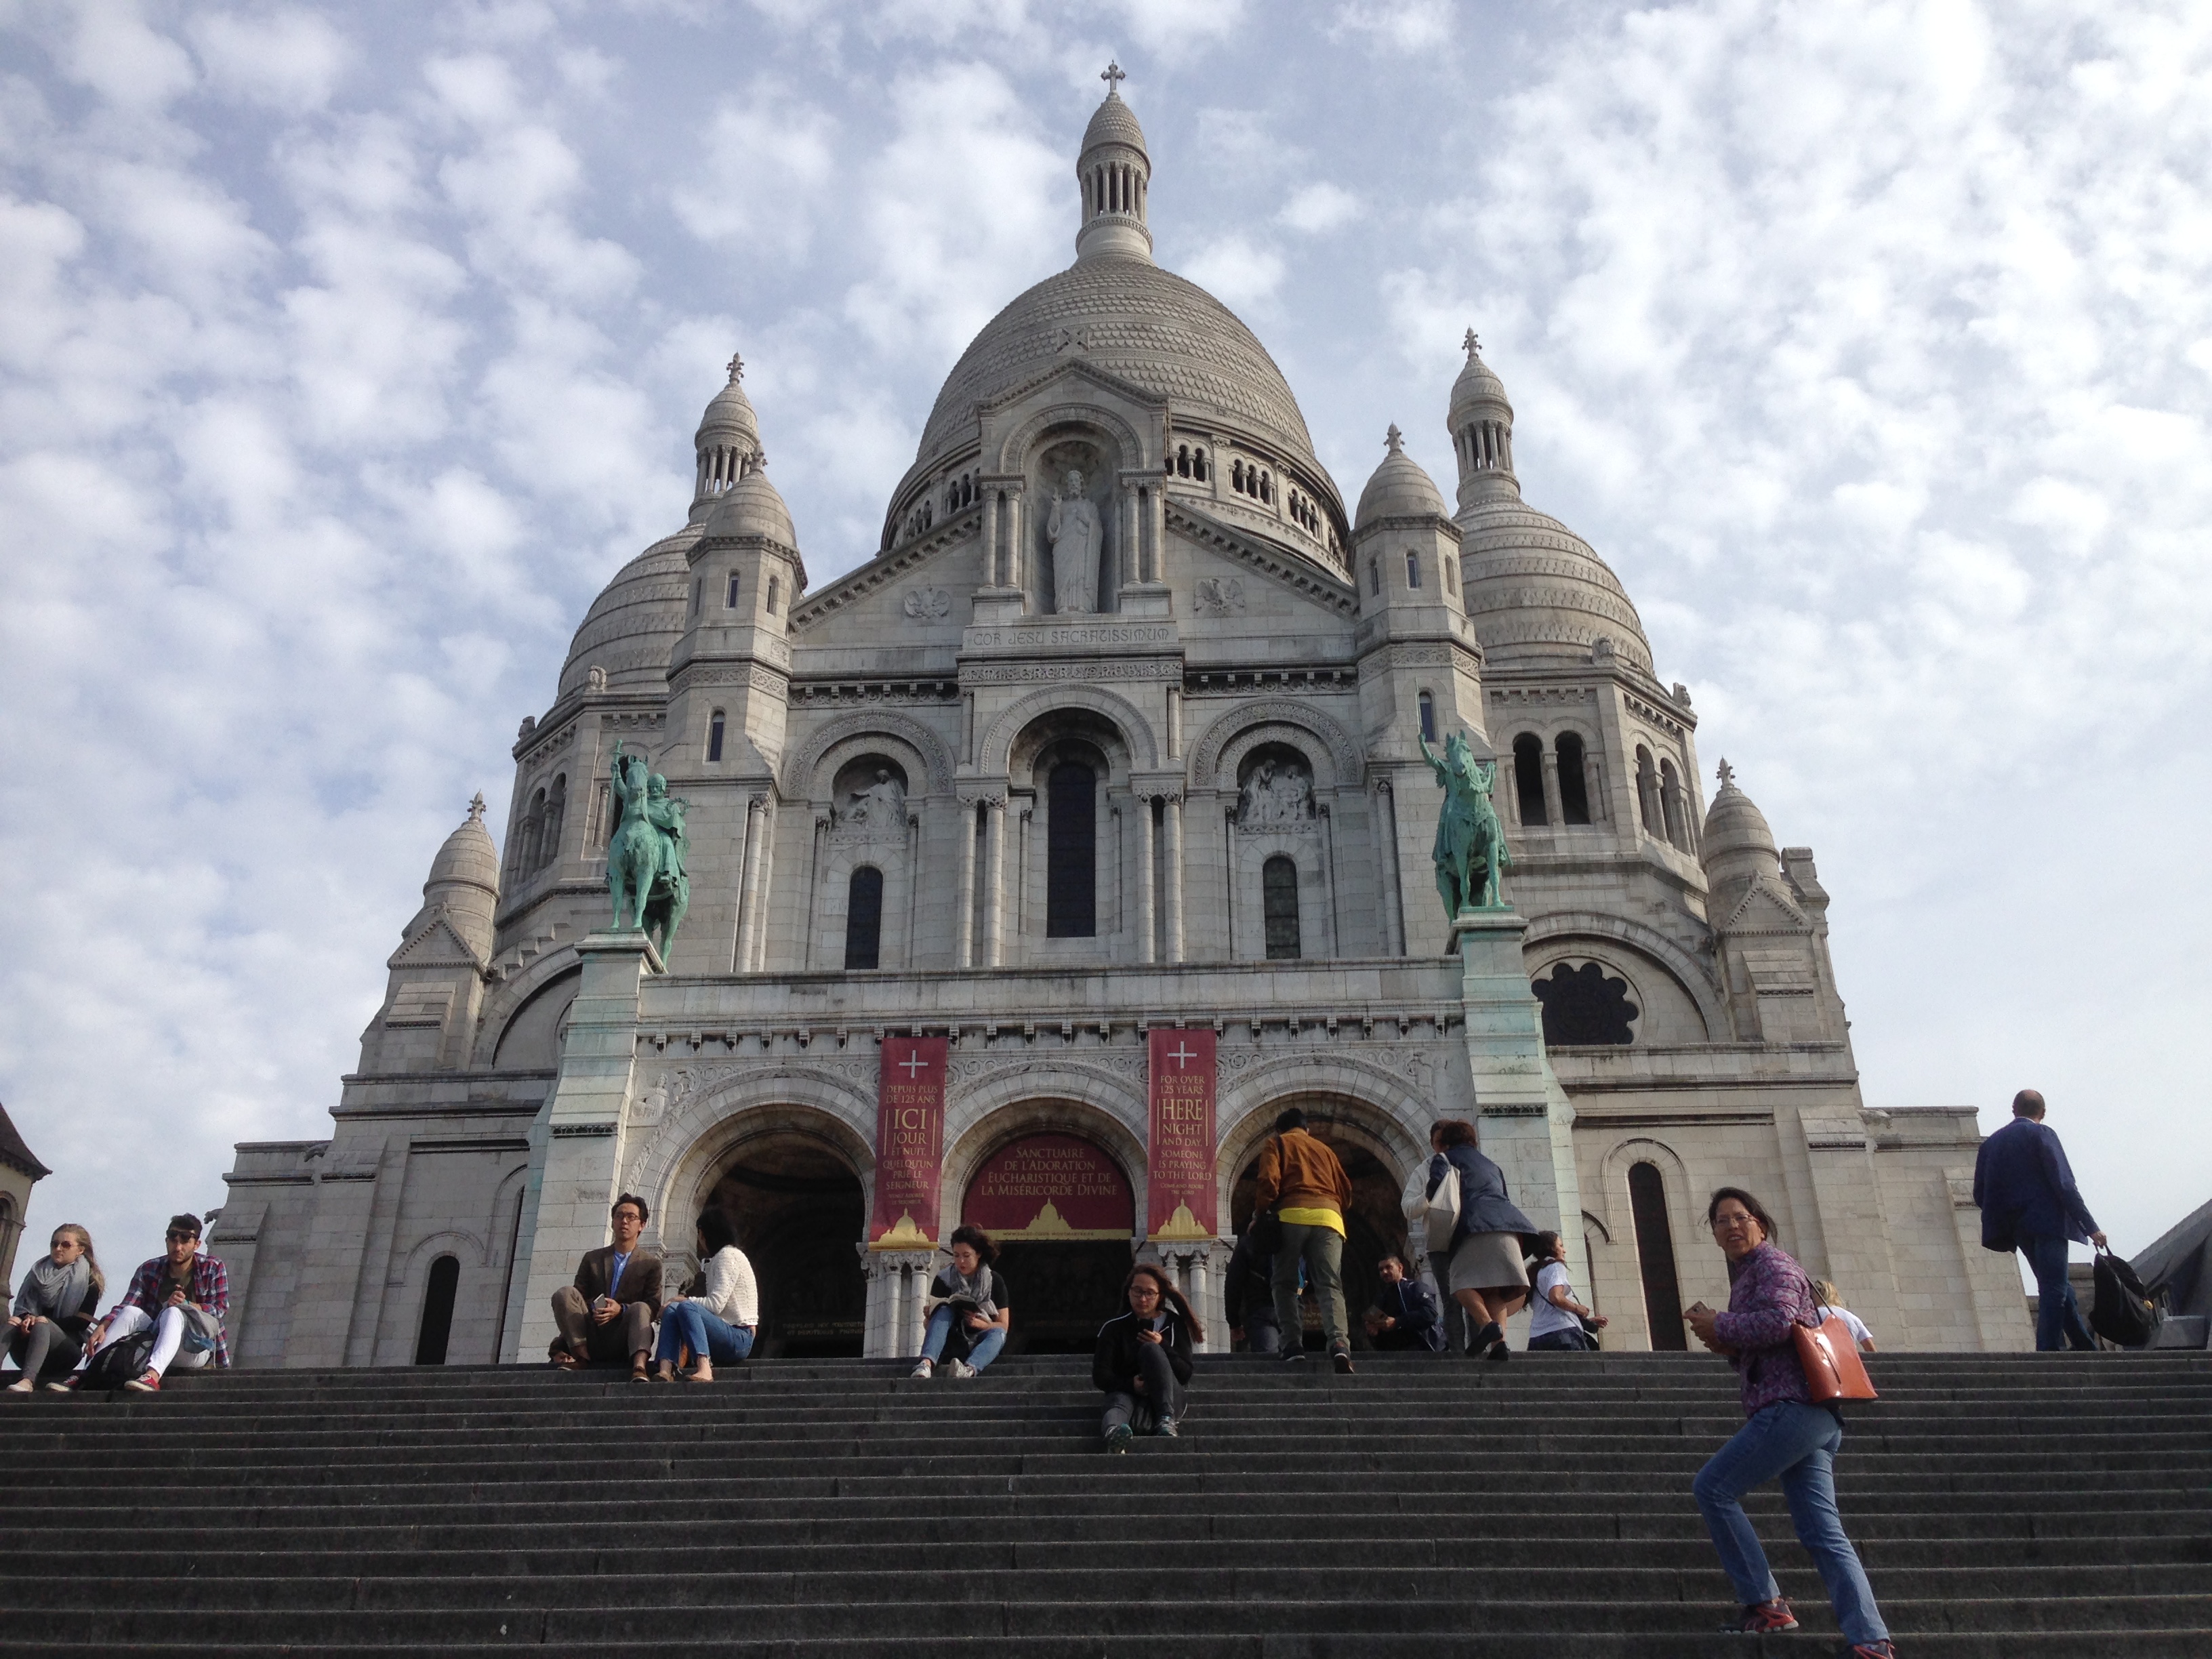
montmartre, paris, sacre coeur, tourism, art, bohemia, landmark, dome, classical architecture, tourist attraction, byzantine architecture, historic site, basilica, place of worship, building, medieval architecture, sky, facade, metropolis, tours, cathedral, church, plaza